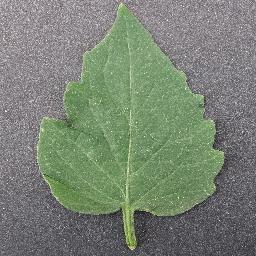
Label: Tomato___healthy